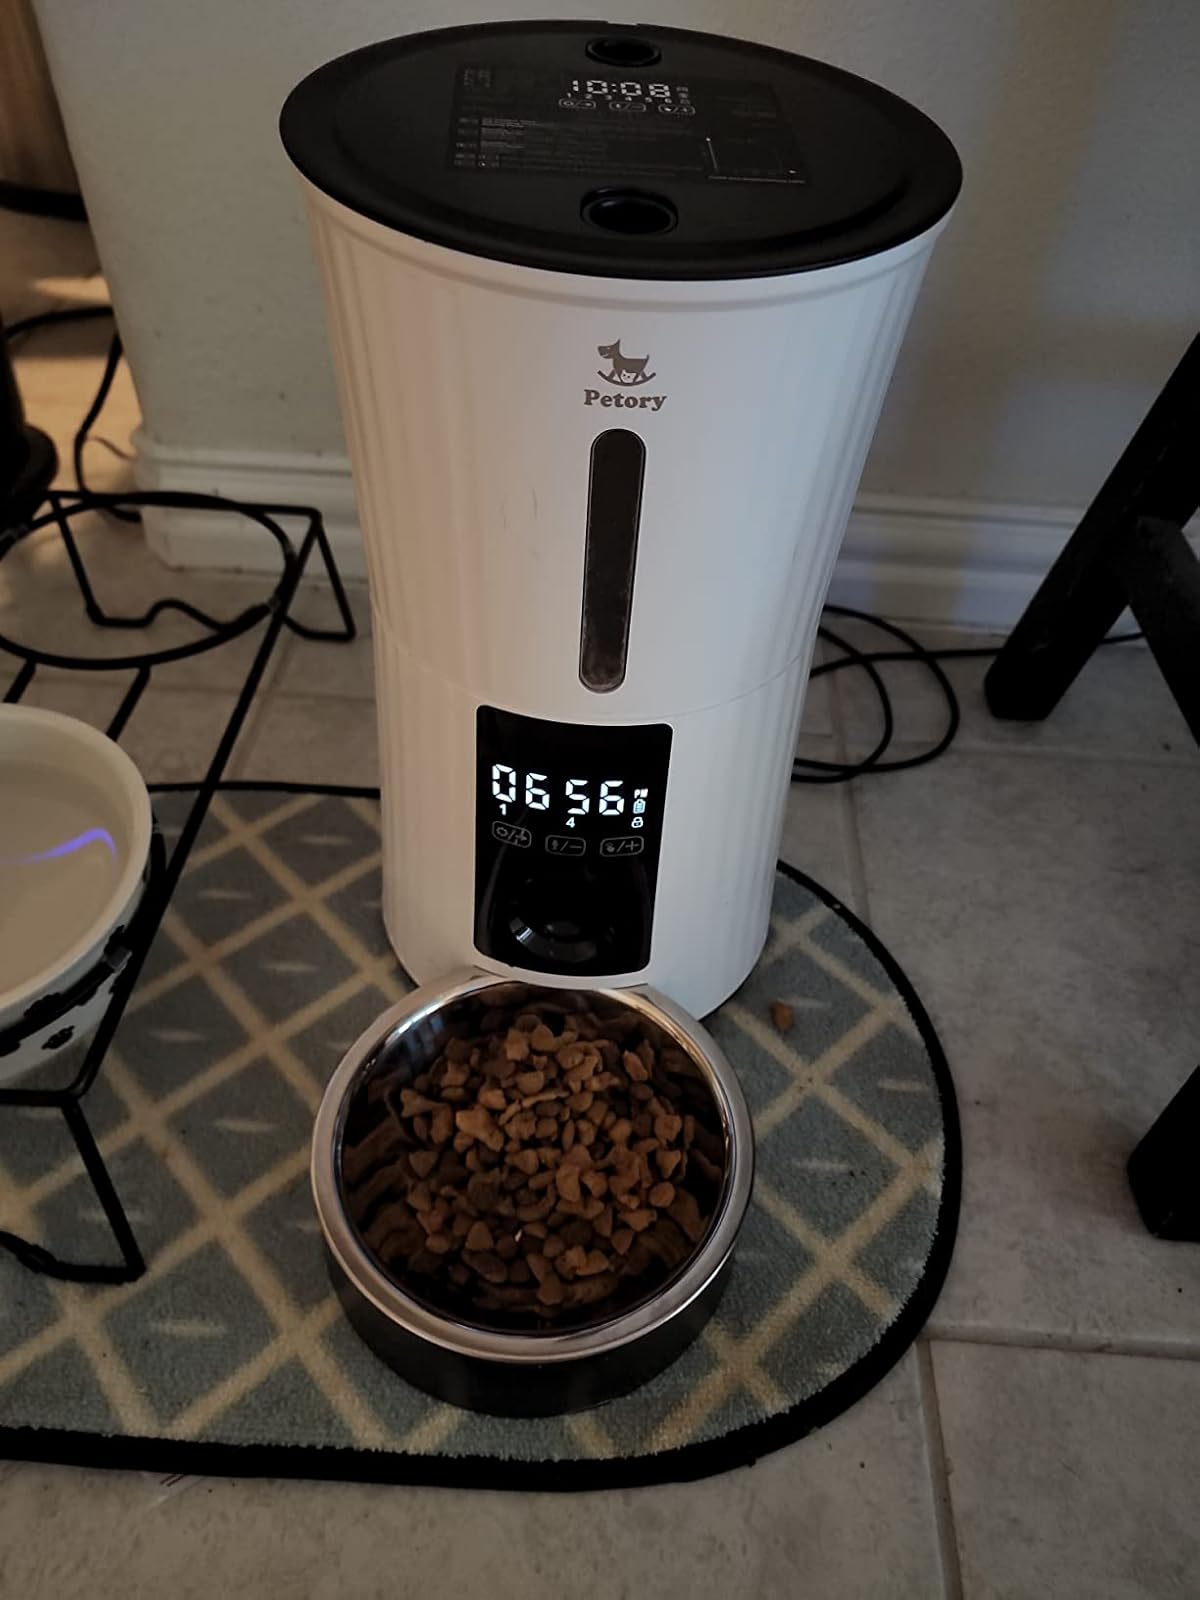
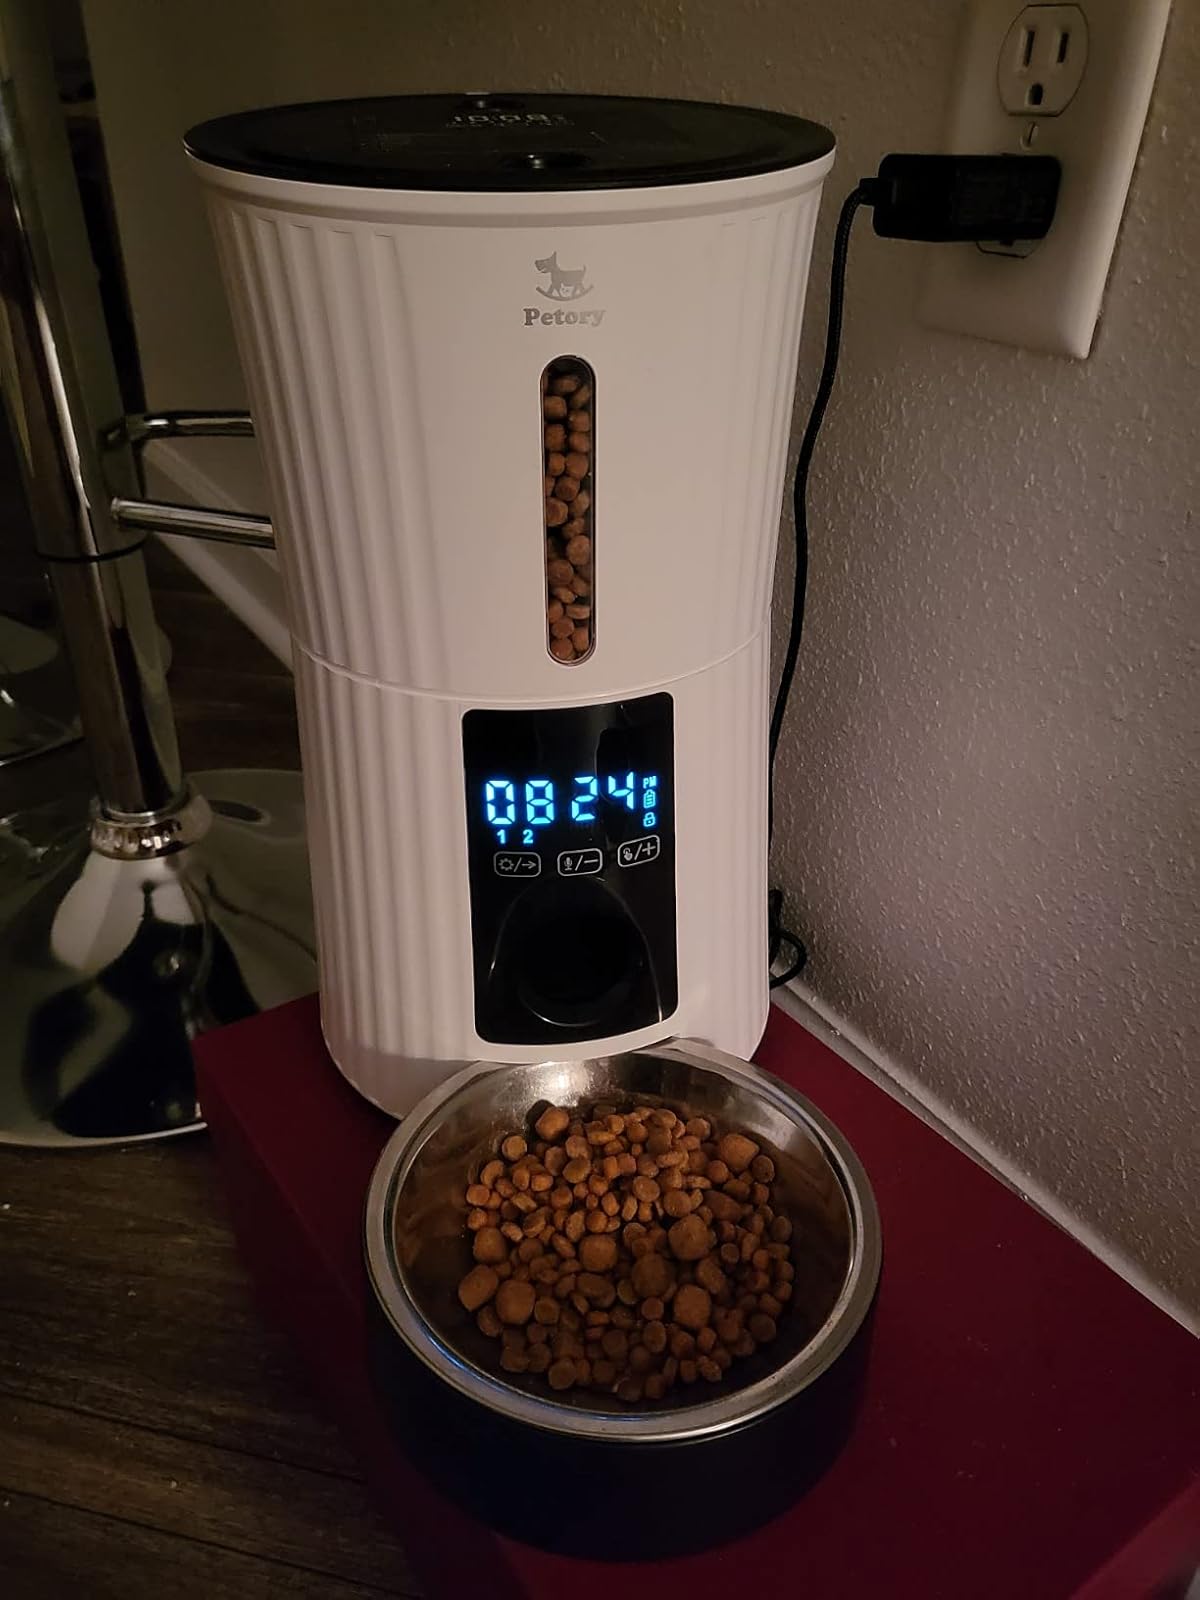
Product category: items_feeder
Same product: yes